Regiment Overvaal

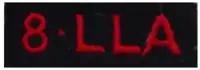
SADF era 8 LLA shoulder title

The first Officer Commanding was Commandant R.D.J. Coetzee and the first RSM WO1 C.S. Feldtmann.